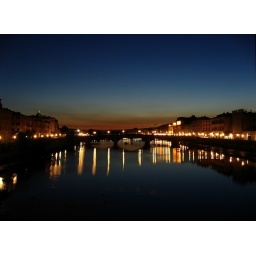
Look for the boats under the bridge